Question: Please indicate a possible affordance area of banana that can be used for peeling
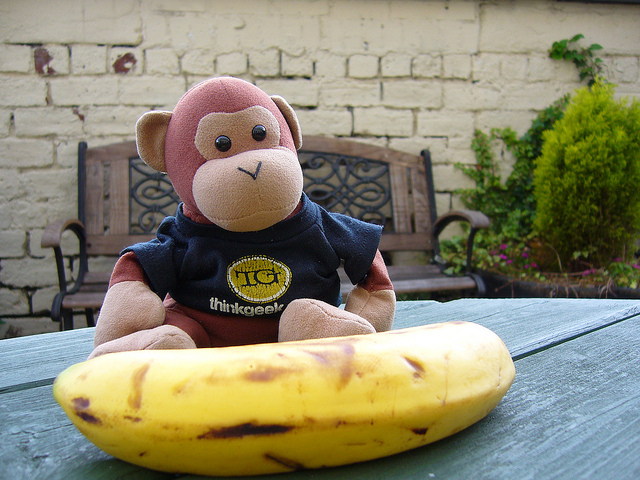
Answer: [52.5, 326.5, 517.5, 471.5]